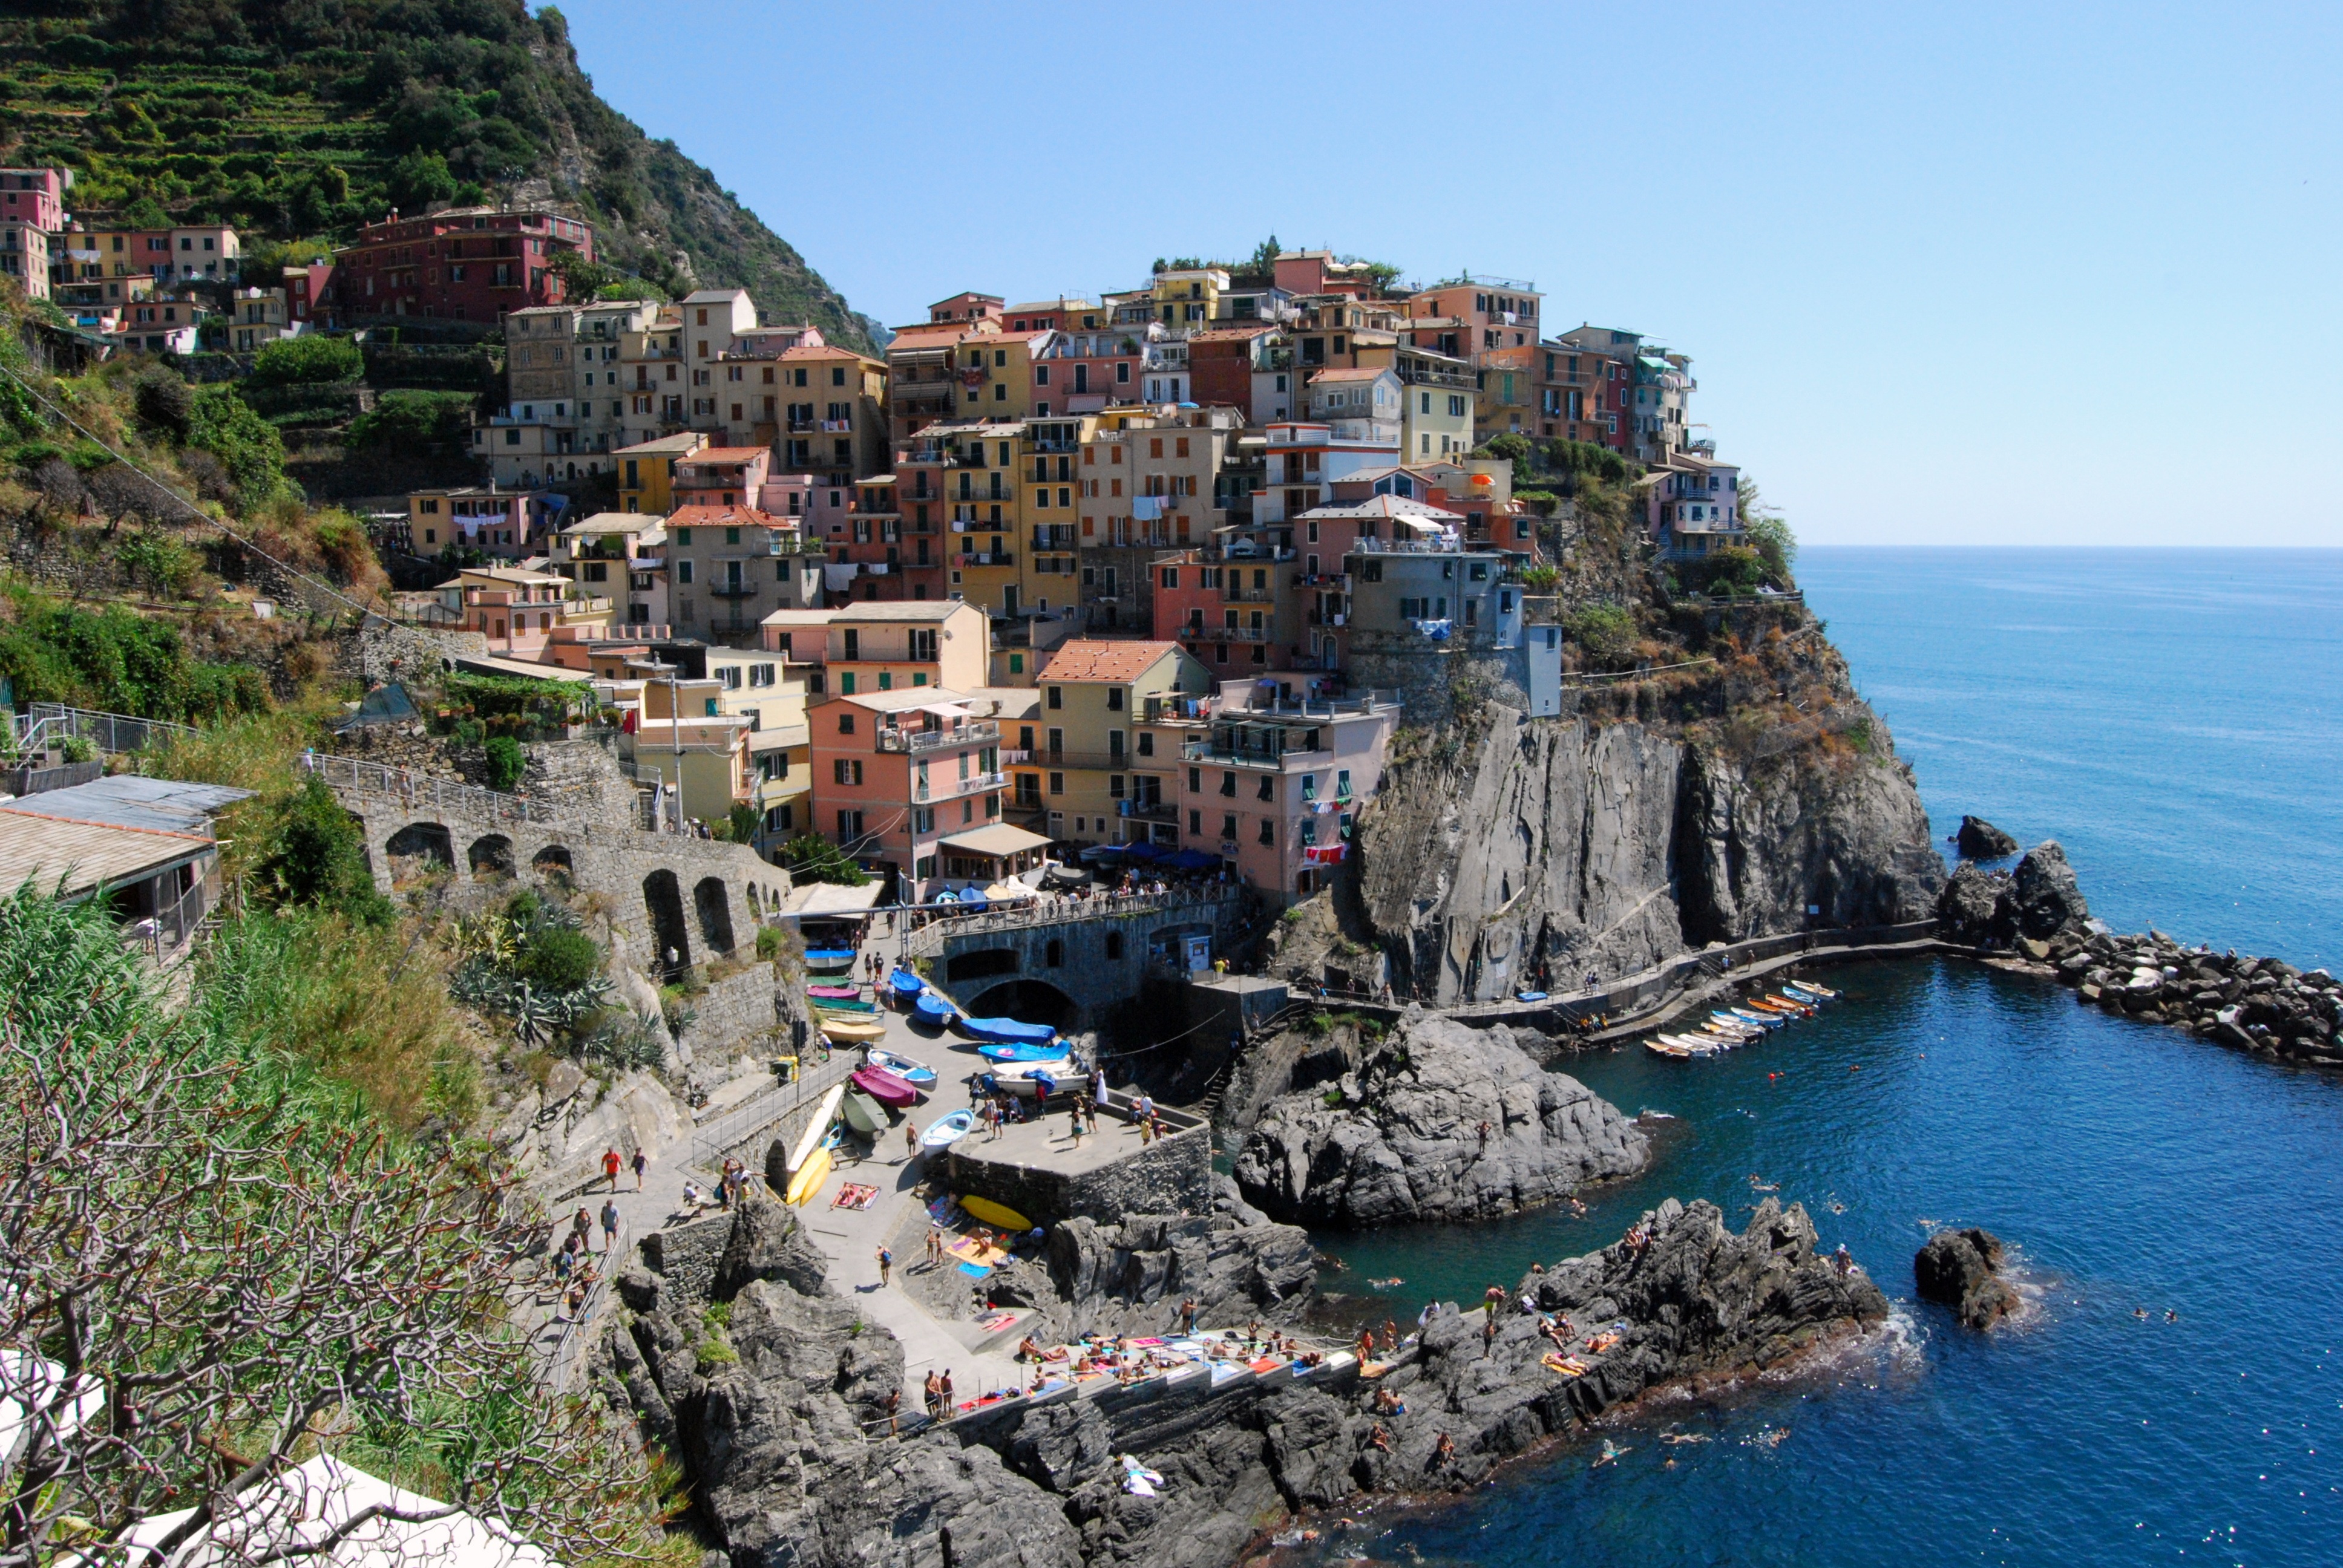
landscape, sea, coast, mountain, sky, town, vacation, cliff, bay, tourism, terrain, colors, manarola, houses, cape, liguria, cinque terre, aerial photography, geographical feature